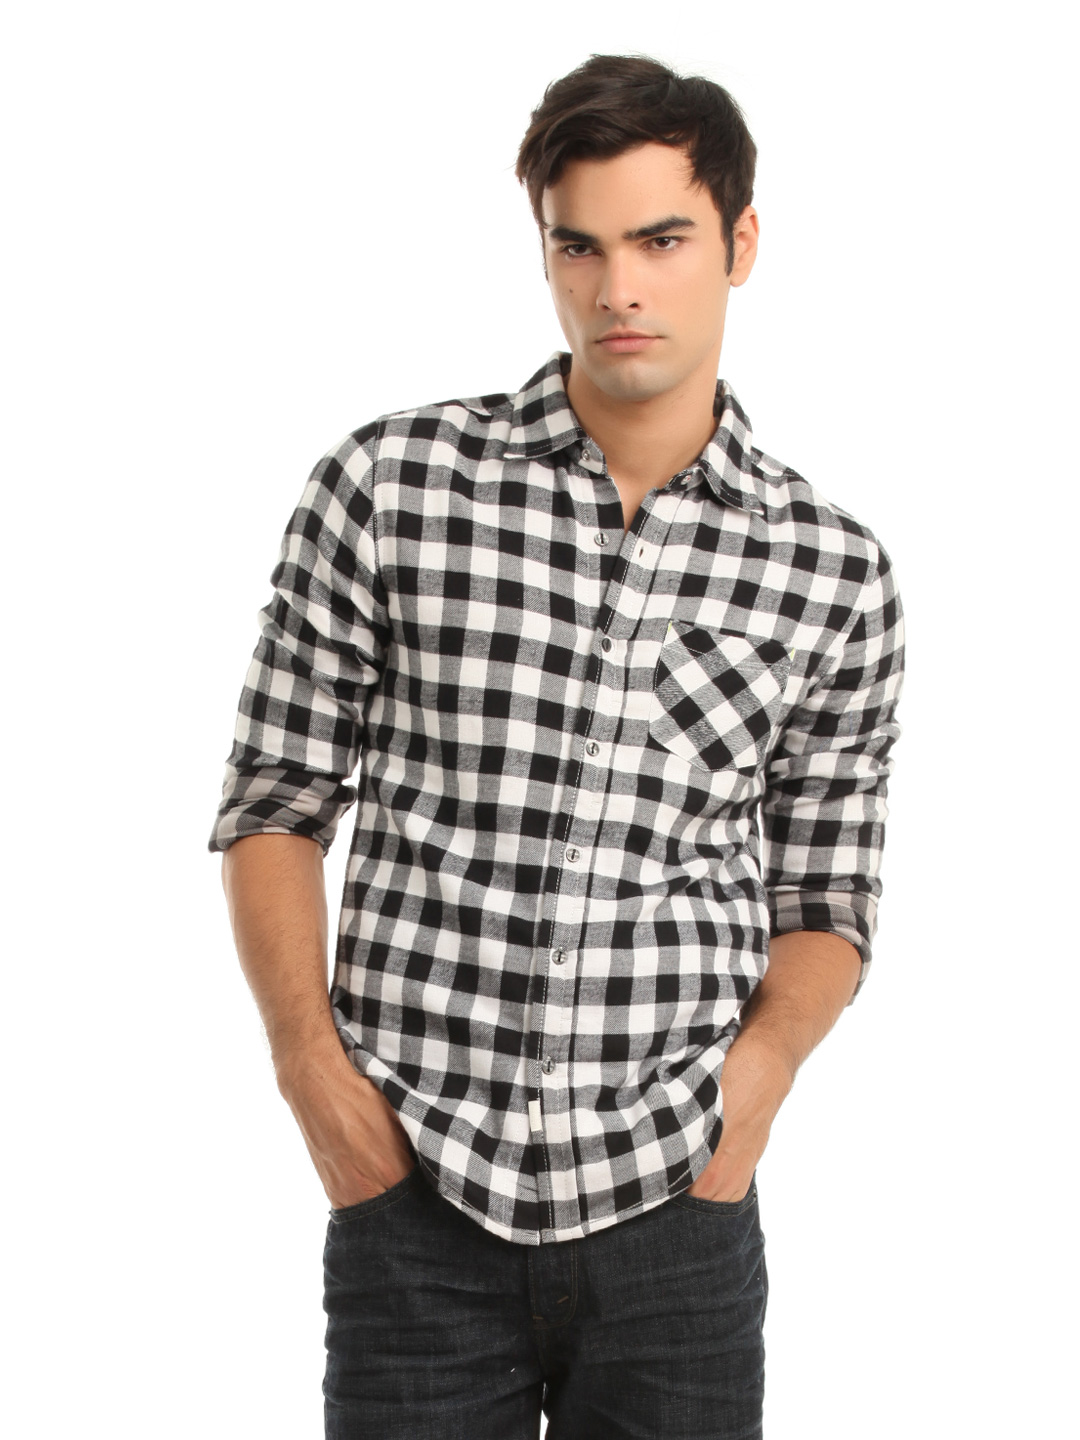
ADIDAS Men Black Shirt
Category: Apparel / Topwear / Shirts
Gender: Men
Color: Black
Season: Summer 2012
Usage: Casual